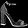
Label: Sandal